Chris Osgood

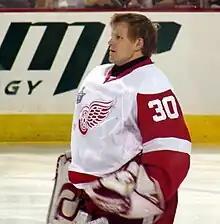
Osgood before Game 4 of the 2008 Stanley Cup Finals

After Hašek performed poorly in Games 3 and 4 of their 2008 first round series with the Nashville Predators, Red Wings coach Mike Babcock decided to pull him in favor of Osgood midway through Game 4 and named him the starter for game 5 and the rest of the playoffs. With Osgood in goal, the Red Wings won their next nine playoff games in a row, defeating the Predators and sweeping the Colorado Avalanche as well as dealing the Dallas Stars a three-game deficit. Though the Stars battled back, winning their next two games, Osgood shone in game 6, stopping all but one shot in a game riddled with Red Wings penalties, sending them to the Stanley Cup Finals to meet the Pittsburgh Penguins. In games one and two of the Stanley Cup finals, Osgood had back-to-back shutouts, making him the fourth goalie in NHL history to start the Finals with back-to-back shutouts. Between the two games, he made a total of 41 saves. His save as time expired in Game Six sealed the Stanley Cup win for the Red Wings and for Osgood, who won his second championship as a starting goaltender. His final 2008 playoff record was 14–4 with a 1.55 GAA; he was considered a contender for the Conn Smythe Trophy which eventually went to Henrik Zetterberg.